Kirsty Lang

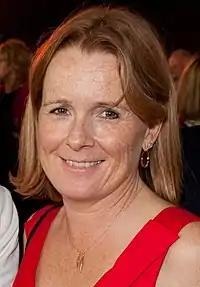
Lang at the "Financial Times" 125th Anniversary Party, London, in June 2013

Kirsty Lang (born July 1962) is a British journalist and broadcaster who works for BBC Radio and Television. Earlier in her career, she was on the staff of "The Sunday Times" and "Channel 4 News", working as a presenter and reporter.